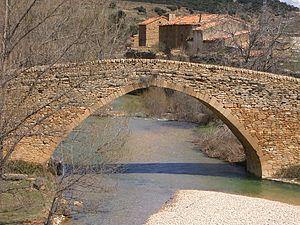
Vilafranca, en valencien, ou Villafranca del Cid, en castillan, est une commune d'Espagne de la province de Castellón dans la Communauté valencienne. Elle est située dans la comarque de l'Alt Maestrat et dans la zone à prédominance linguistique valencienne. Elle fait partie de la Mancomunidad Comarcal Els Ports.